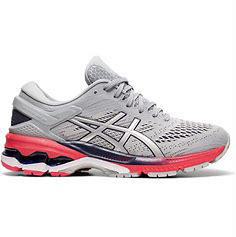
Brand: Asics
Model: Gel Kayano 26